Greater Underwater Propulsion Power Program

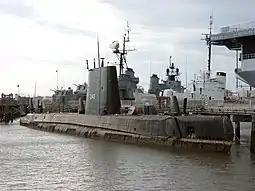
after GUPPY III modernization, as formerly preserved at Patriot's Point, Charleston, South Carolina.

The prototype GUPPYs, and (both Portsmouth-built "Tench" boats), appeared in 1947. Externally, they featured improved streamlining of the bridge and shears structures, and periscope and radar mast supports. To reduce hydrodynamic drag, one of the periscopes was deleted. No snorkel was fitted, due to difficulties in adapting the snorkel to the fleet boat. Deck guns and their associated containers were removed. An SV radar aerial was added to the top of the sail, creating a distinctive side bulge. All capstans, cleats, and rail stanchion supports were redesigned so they could be retracted or removed when rigged for dive. Most notably, the sharp -shaped "fleet boat bow" was replaced with a distinctive rounded "Guppy bow" that improved submerged performance.